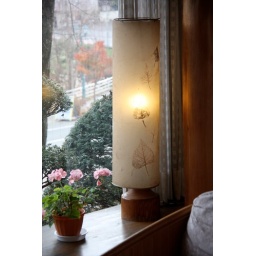
Lake Kawaguchi a lake near Mt. FujiLobby lamps